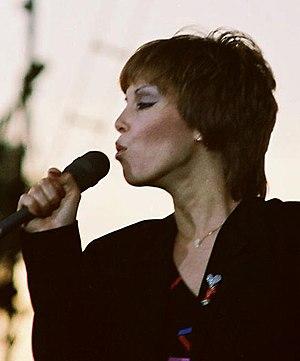
Patricia Mae Giraldo, mieux connue sous son nom de scène de Pat Benatar, née le 10 janvier 1953 à New York, est une chanteuse américaine.